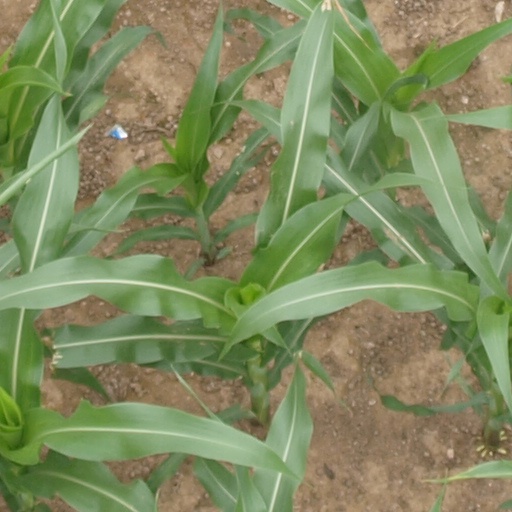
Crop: maize; corn